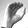
ASL letter: C